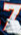
Number: 7